Chris Boss

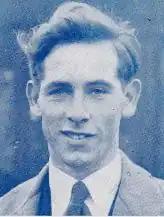
Chris Boss in 1951

Christopher John Boss (12 June 1928 – 30 May 2011) was an international motorcycle speedway rider from Wales. He earned five international caps for the England national speedway team.